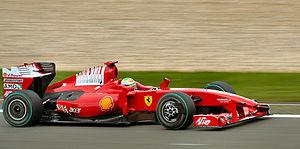
La Scuderia Ferrari fondée en 1929 par Enzo Ferrari, est depuis 1947 la branche chargée de l'engagement en compétition des voitures de la marque Ferrari. De nos jours, la Scuderia Ferrari a exclusivement recentré son activité sur le championnat du monde de Formule 1, dont elle est à la fois une pionnière et un pilier, détenant la plupart des records.